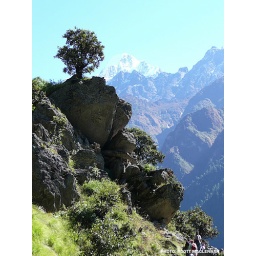
A gorgeous scene in Nepal's Rasuwa District -- a bonsai tree against a clear blue sky